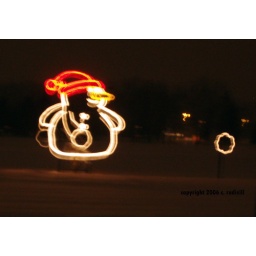
This is a cool animated Christmas display in Edmonton - the ball continues across the hill side